ED-209

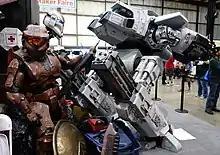
A re-creation of ED-209 displayed with a Spartan at a Maker Faire in 2014.

The Enforcement Droid Series 209, or ED-209 (pronounced "Ed Two Oh Nine"), is a fictional heavily armed robot that appears in the "RoboCop" franchise. It serves as a foil for RoboCop, as well as a source of comic relief due to its lack of intelligence and tendency towards clumsy malfunctions.